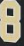
Number: 8